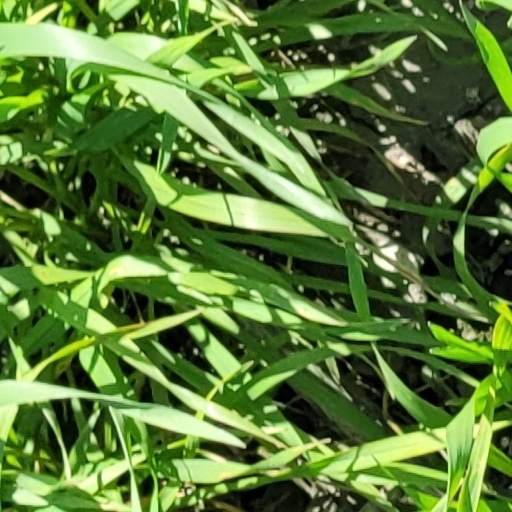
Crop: wheat